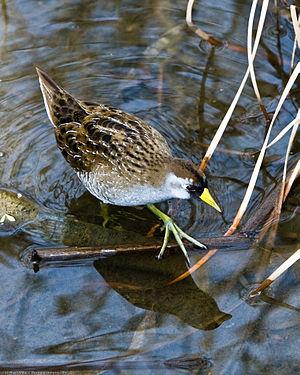
Ceci est une liste d'oiseaux repérés au Belize. Ce pays compte environ 450 îlots et petites îles situés dans la mer des Caraïbes auxquels s'ajoute la partie continentale coincée entre le sud du Mexique et l'est du Guatemala. On y compte 597 espèces d'oiseaux dont 8 sont globalement menacées et 4 ont été introduites par l'Homme. Cette liste suit les conventions reprises dans l'ouvrage de James F. Clements « La liste de contrôle des oiseaux du monde », 6ᵉ édition. Les espèces introduites et rares sont comptabilisées dans le total des espèces présentes au Belize.